Washington Commanders

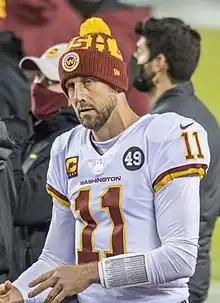
After recovering from a leg fracture sustained in 2018 and subseqent life-threatening infections, quarterback Alex Smith helped lead the team to a NFC East division title in 2020 and earned the NFL Comeback Player of the Year award.

On May 25, 1999, Cooke sold the Redskins to local businessman Daniel Snyder for $800 million after being unable to raise sufficient funds to keep the team. Snyder sold the naming rights to Jack Kent Cooke Stadium to FedEx in November 1999, becoming FedExField.